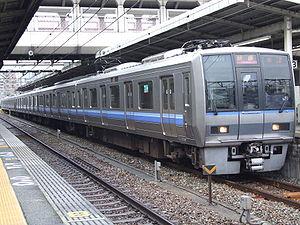
La ligne Wadamisaki est une petite ligne ferroviaire japonaise exploitée par la West Japan Railway Company dans la ville de Kobe au Japon. Elle relie la gare de Hyōgo à celle de Wadamisaki. Cette ligne est une branche de la ligne Sanyō.